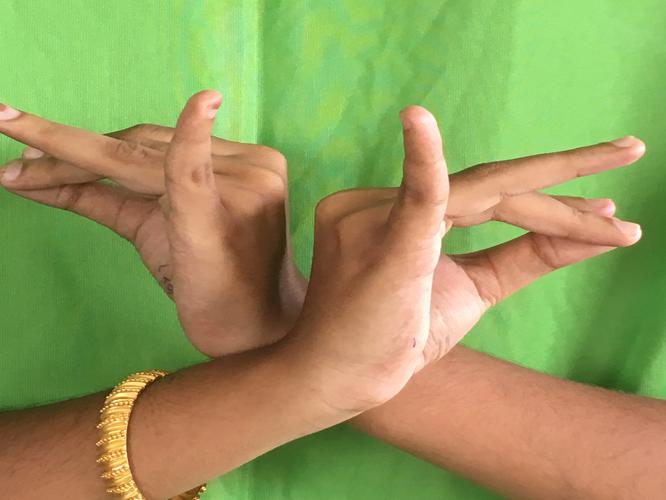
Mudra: Katakavardhana
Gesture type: double_hand